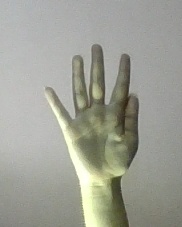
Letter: sheen